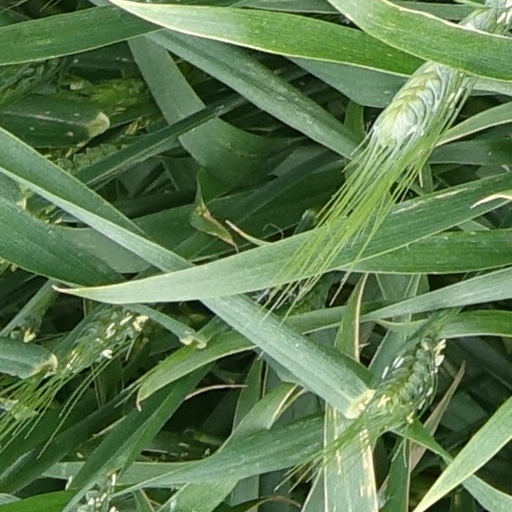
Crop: wheat